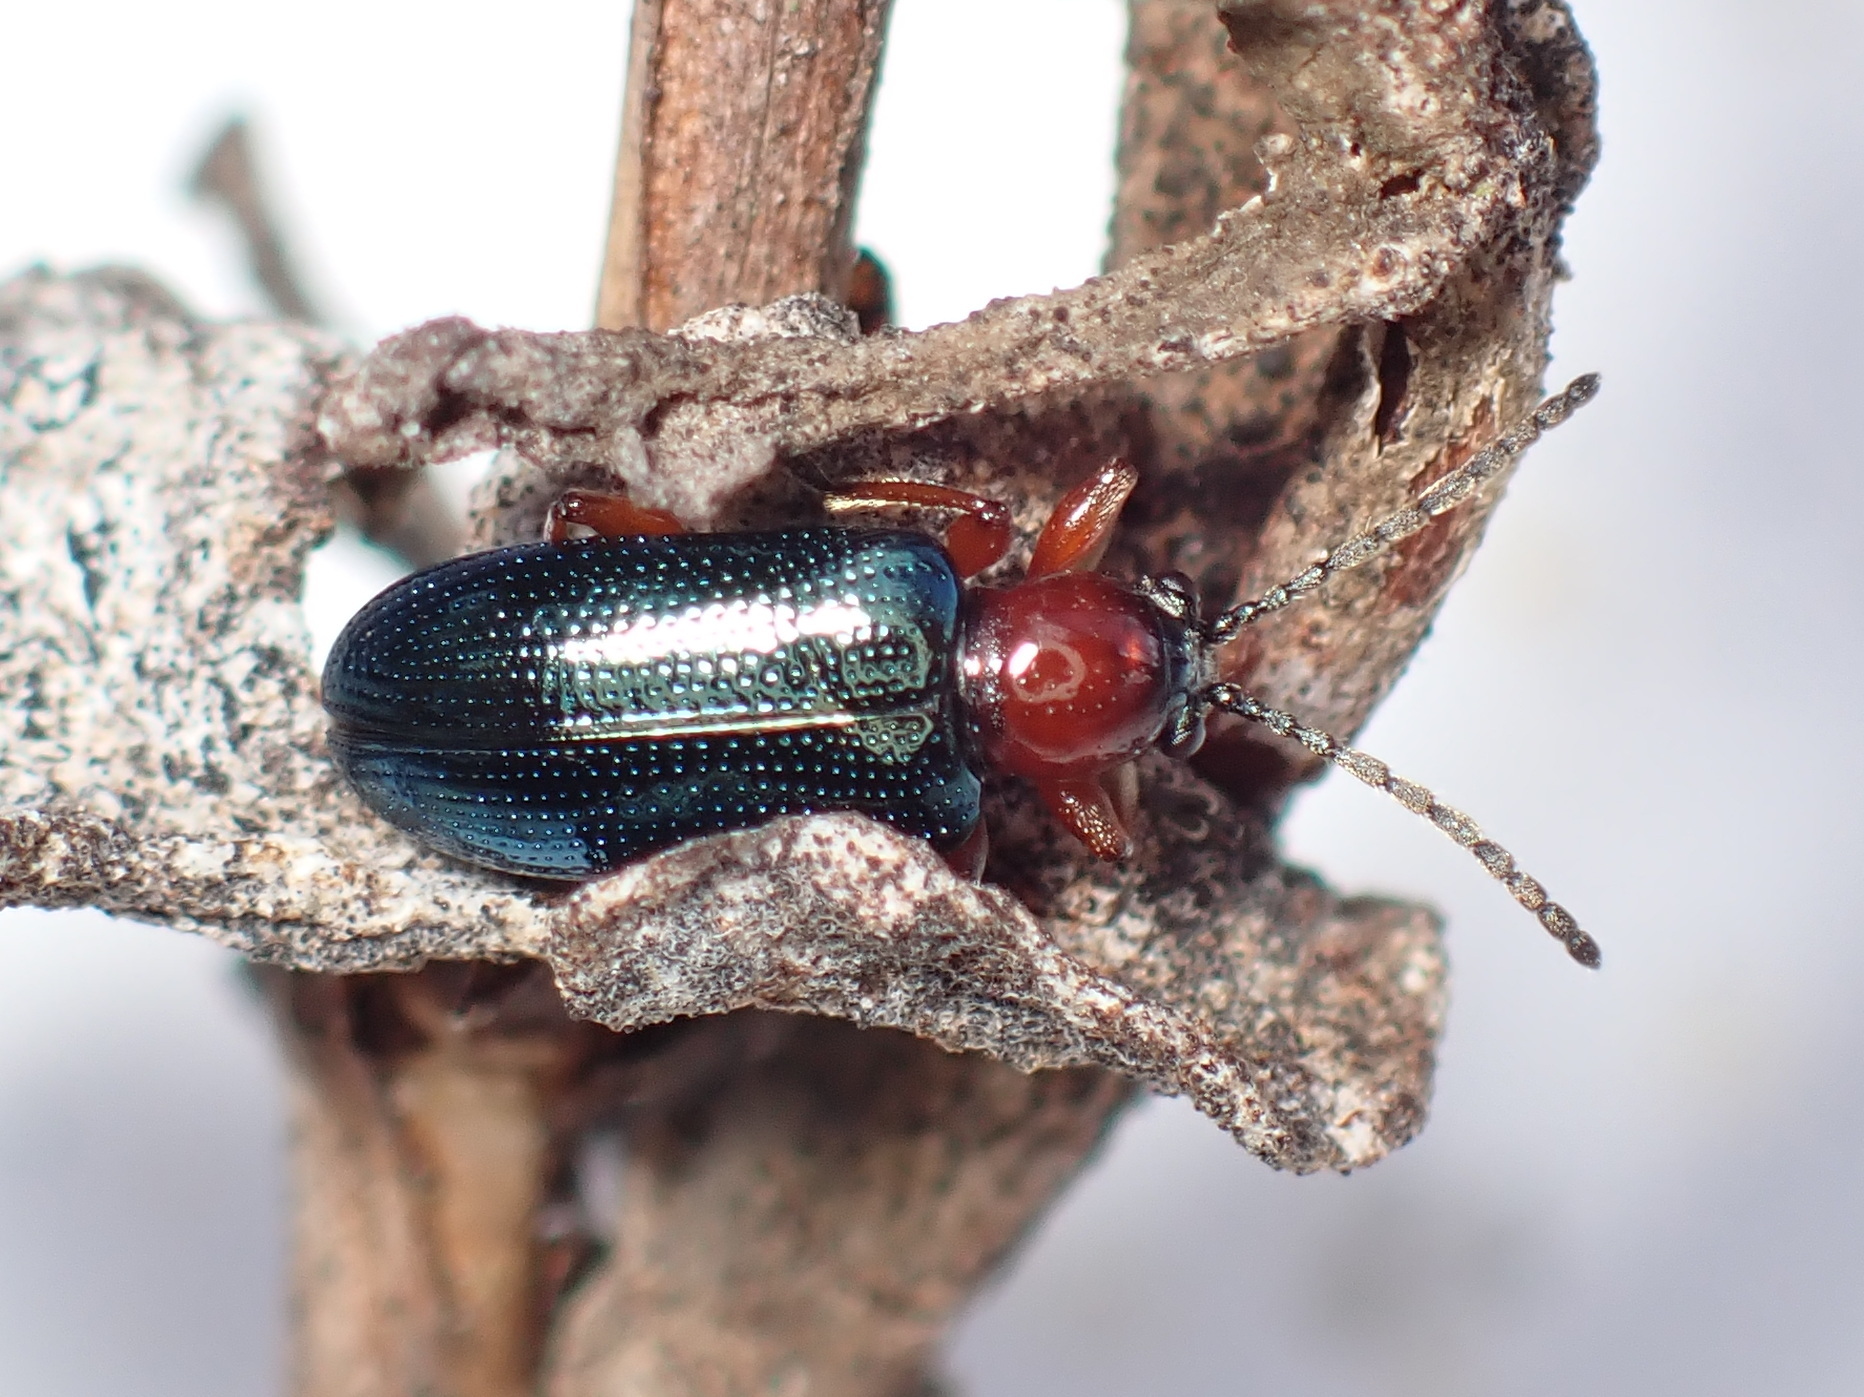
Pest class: cereal_leaf_beetle